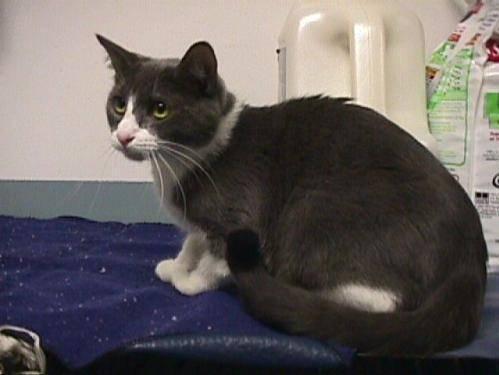
cat